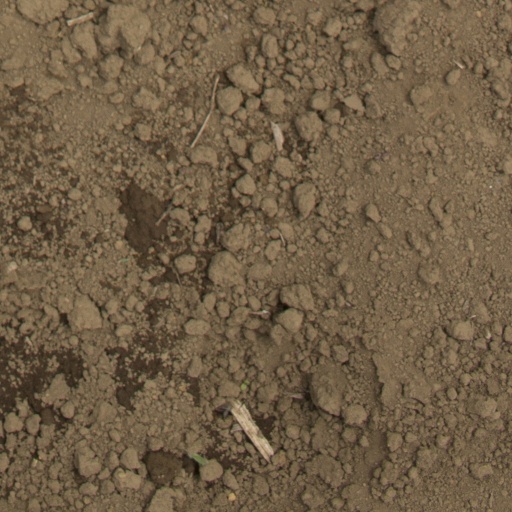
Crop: Jerusalem artichoke